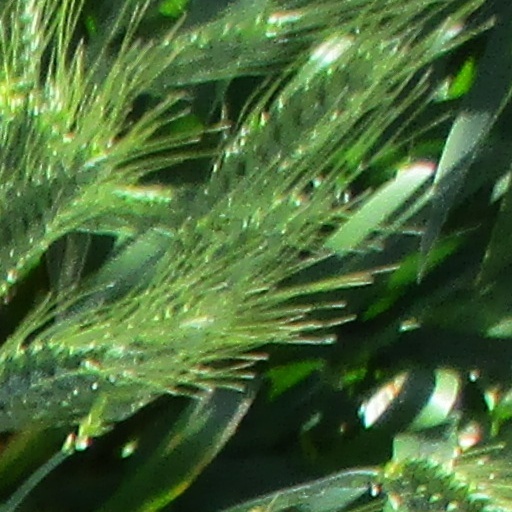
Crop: wheat